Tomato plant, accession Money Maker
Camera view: tilt-top (135 deg); turntable rotation: 300 degrees
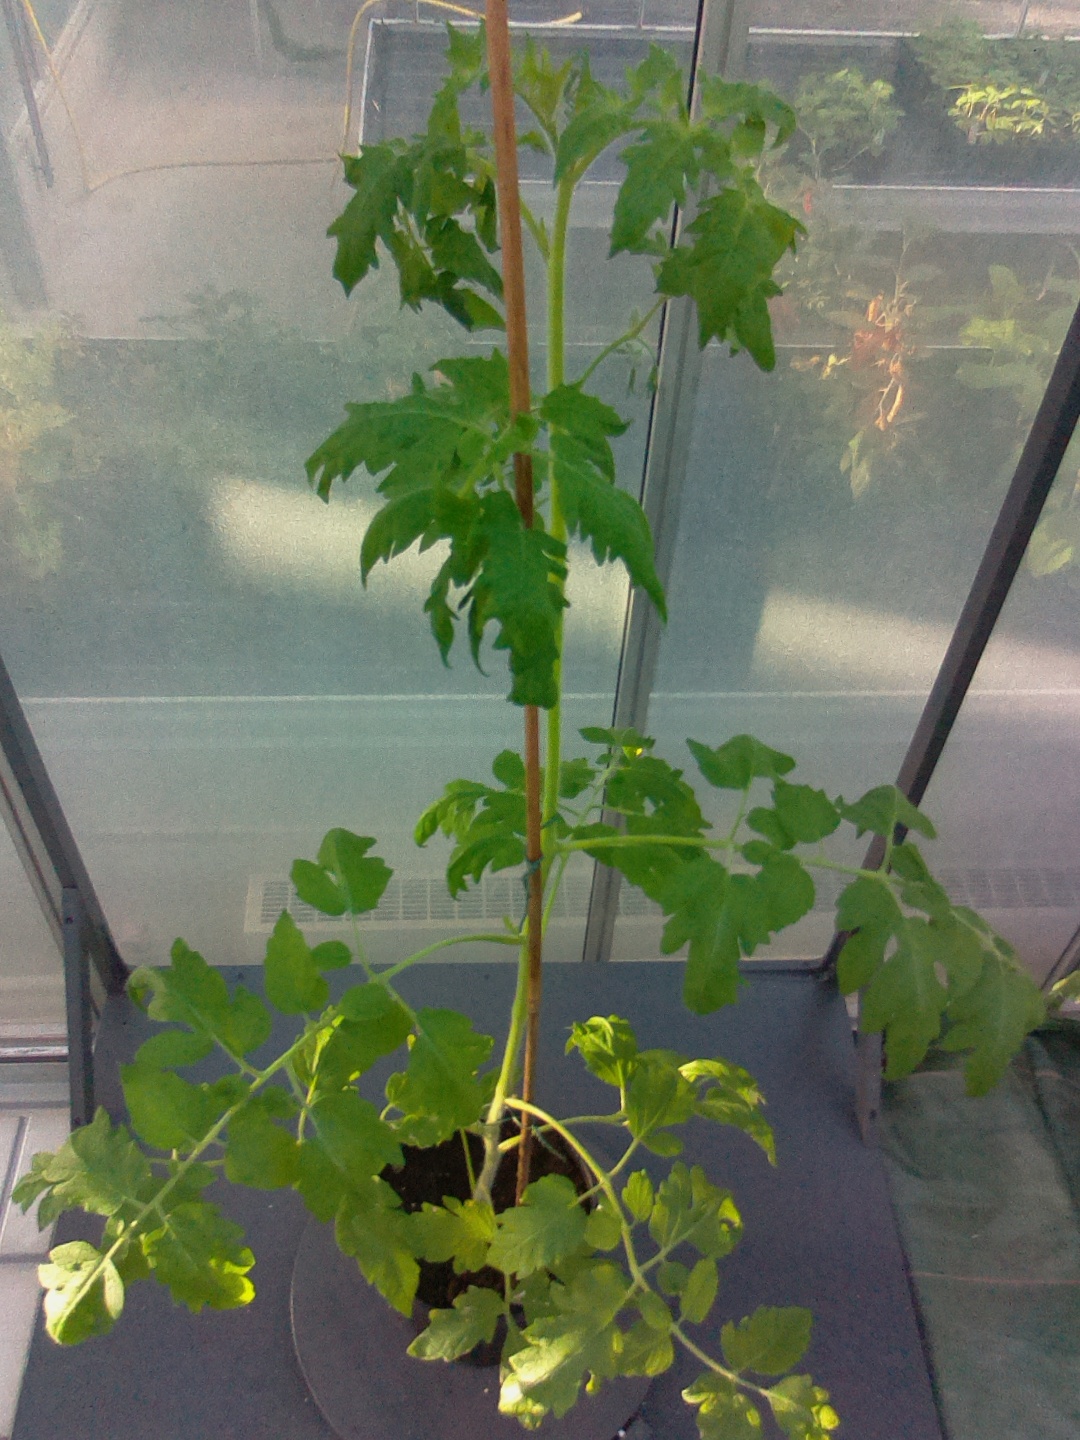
BBCH growth stage 53: 3 inflorescences visible